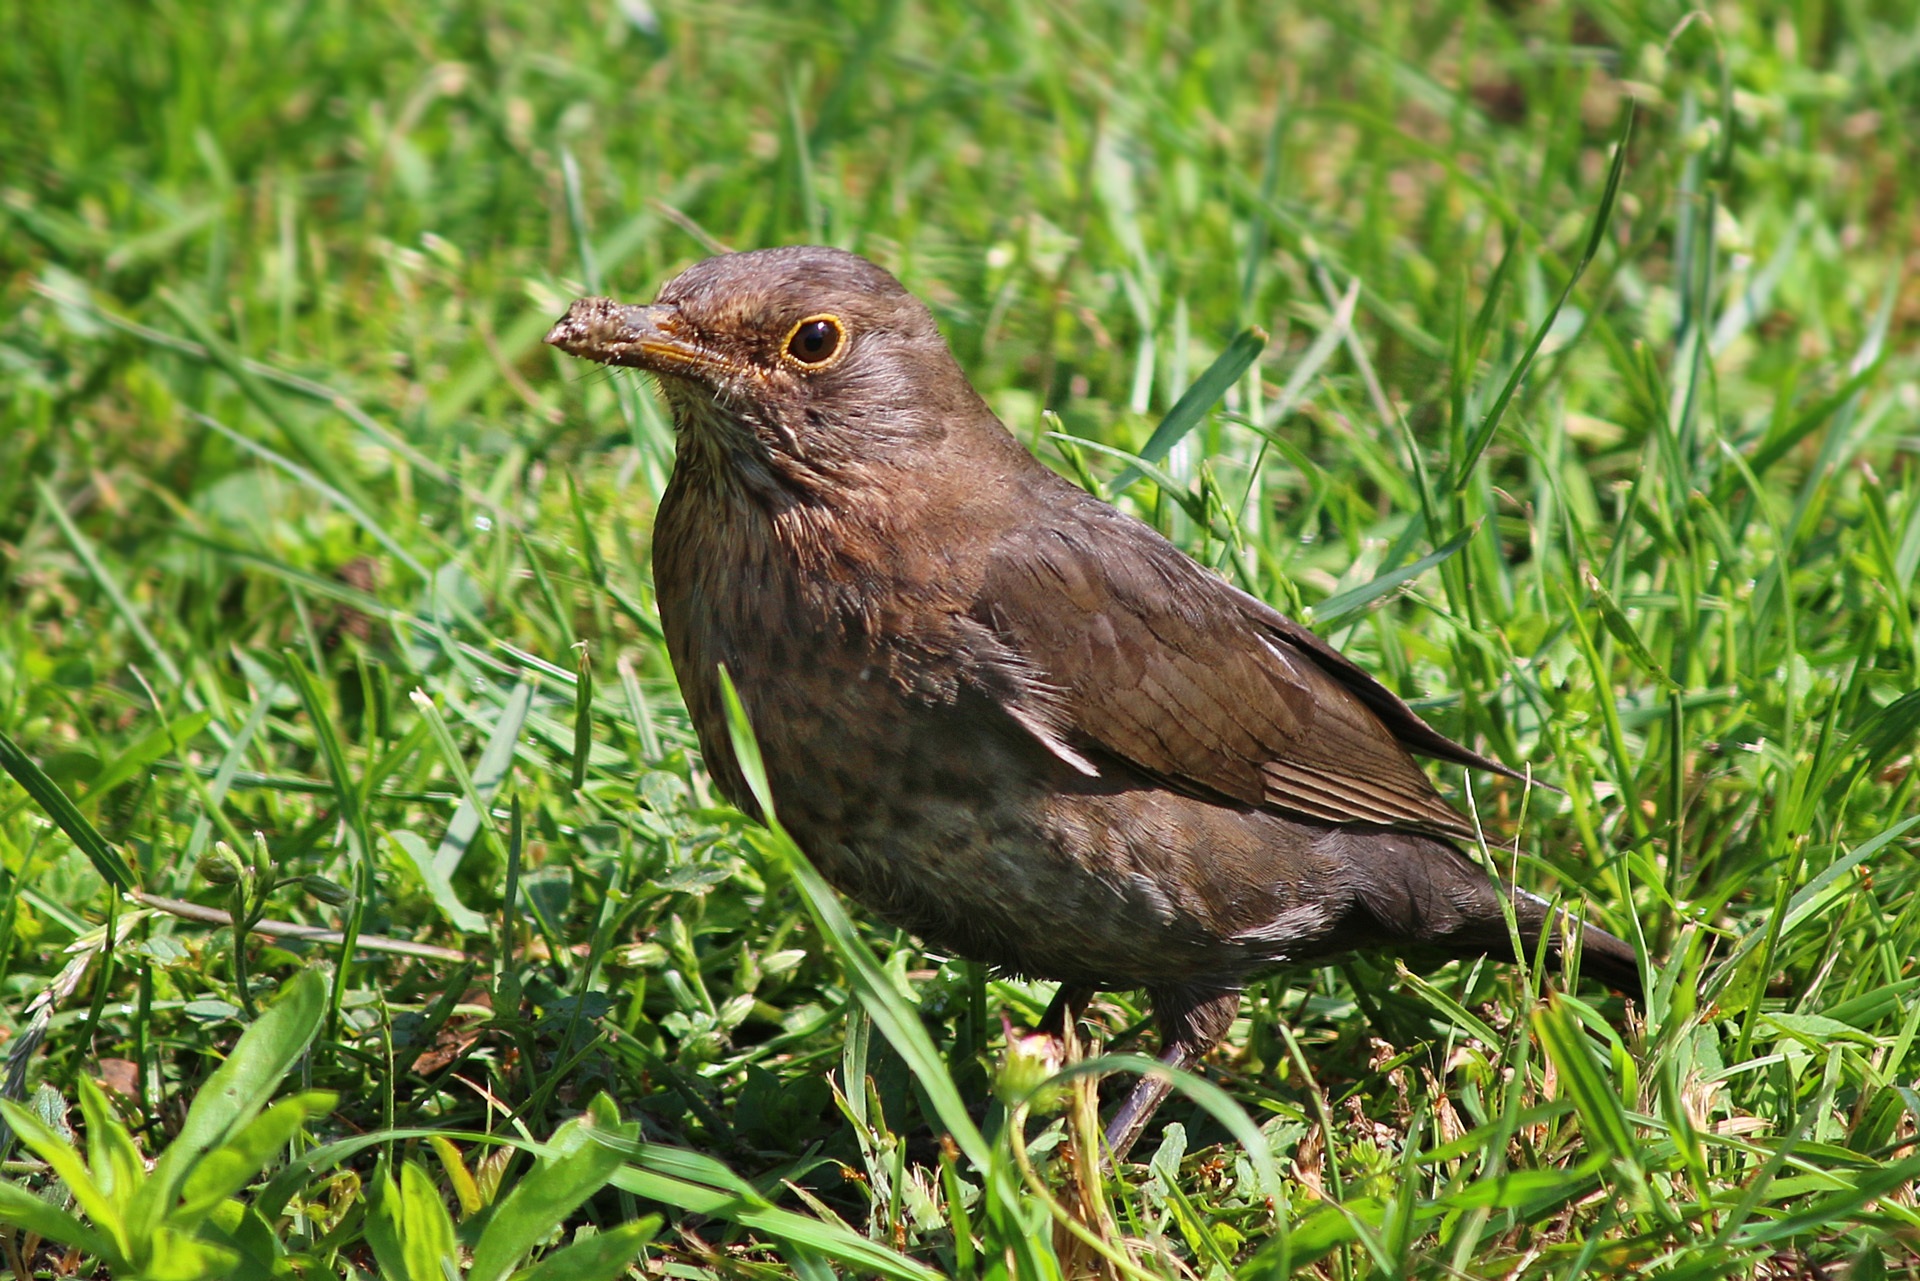
nature, grass, bird, plant, lawn, wildlife, spring, green, beak, natural, garden, robin, fauna, plants, free, vertebrate, sparrow, blackbird, turdus, old world flycatcher, perching bird, merula, ortolan bunting